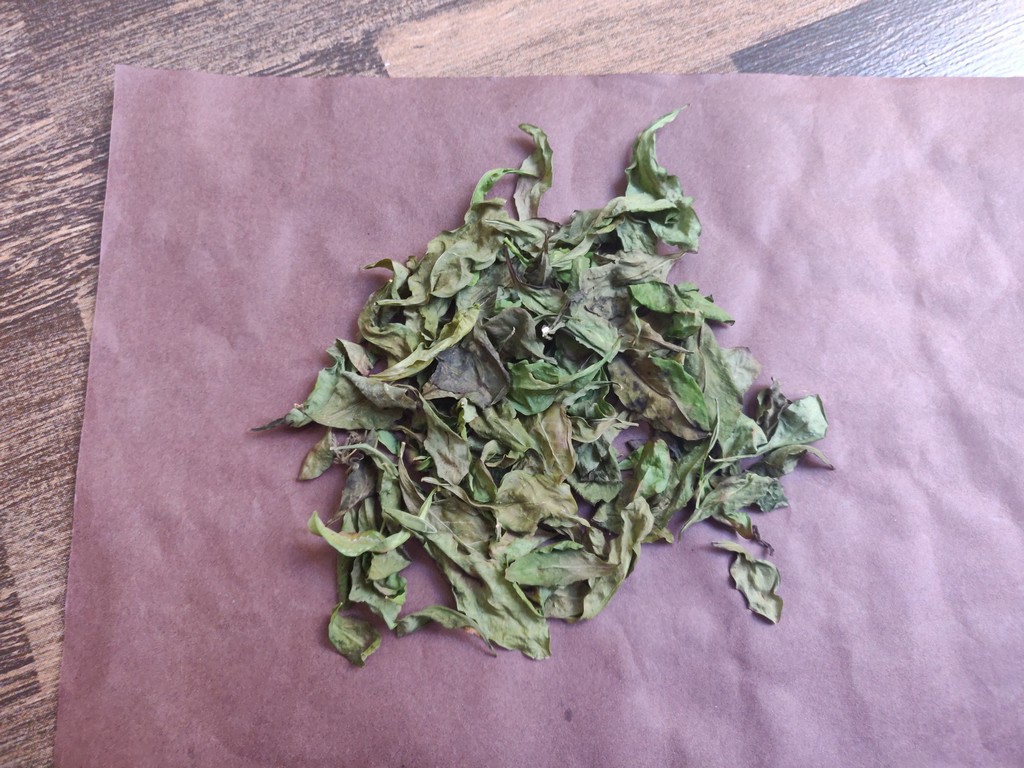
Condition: Dried
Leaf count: multiple
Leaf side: unknown